John Pozzobon

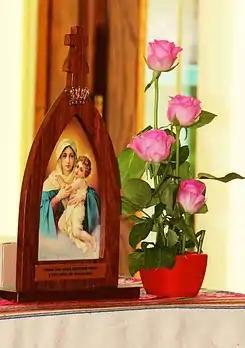
"The Pilgrim Mother's smaller image used today"

And then the fruits begin to appear. Many families return to the Church; pilgrimages to the Schoenstatt Shrine are organized; Eucharistic adoration is established in several parishes; farmers build chapels in villages.